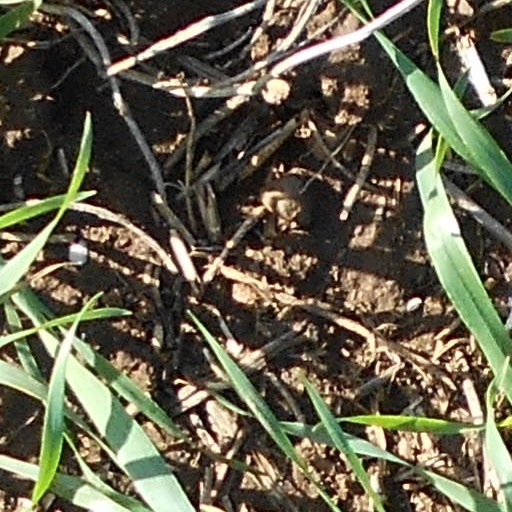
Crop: wheat